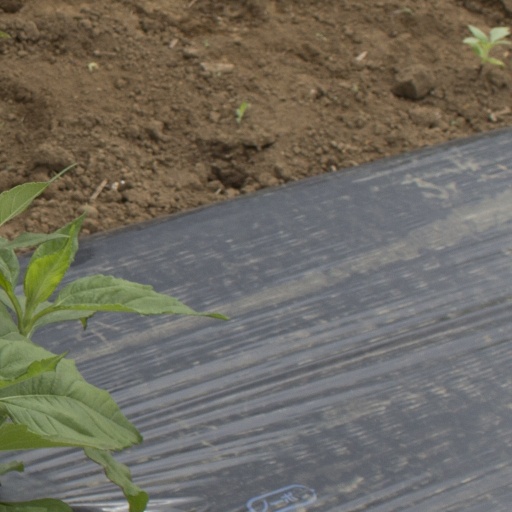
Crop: Jerusalem artichoke